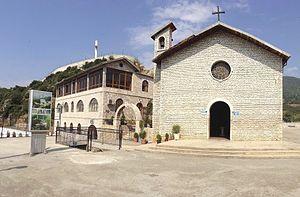
Laç est une ville du nord-ouest de l'Albanie située dans la préfecture de Lezhë. Sa population s'élevait à 25 516 habitants en 2007.